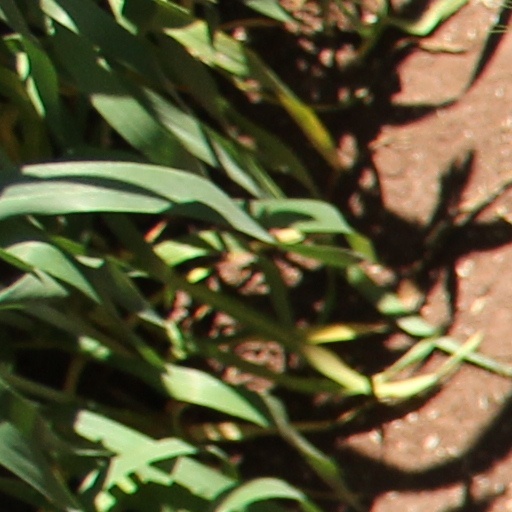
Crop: wheat